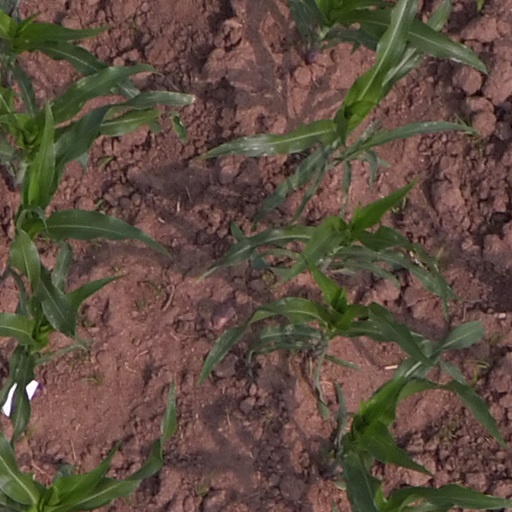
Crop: maize; corn